Freemasonry during World War I

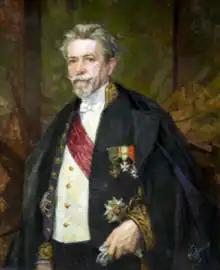
Charles Magnette.

In 1913, the Grand Orient de France (GODF) comprised 30,700 members, distributed across 432 lodges. The obedience was presided over by , a senator representing the Nord region. The convocation of the Convent, held in September 1913, called for amendments to the law enacted in August, which extended military service to three years. This legislation was regarded as antithetical to the tenets of universal fraternity espoused by Freemasonry and was perceived to exacerbate the "blood tax" imposed on the populace. In late September, the Grand Lodge of France, under the Grand Master of the Order, Gustave Mesureur, held its Convent in new premises on in Paris. At the beginning of the century, the obedience was aligned with the ideology of the Grand Orient of France (GODF), debating issues such as the high cost of living, free school supplies, and the fight against alcoholism.